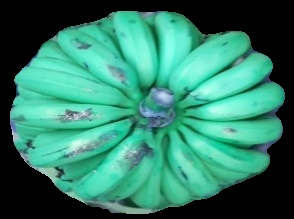
Variety: pachbale
Grade: grade2